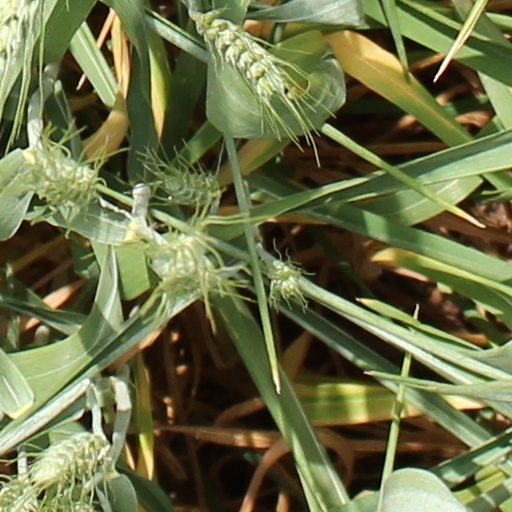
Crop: wheat